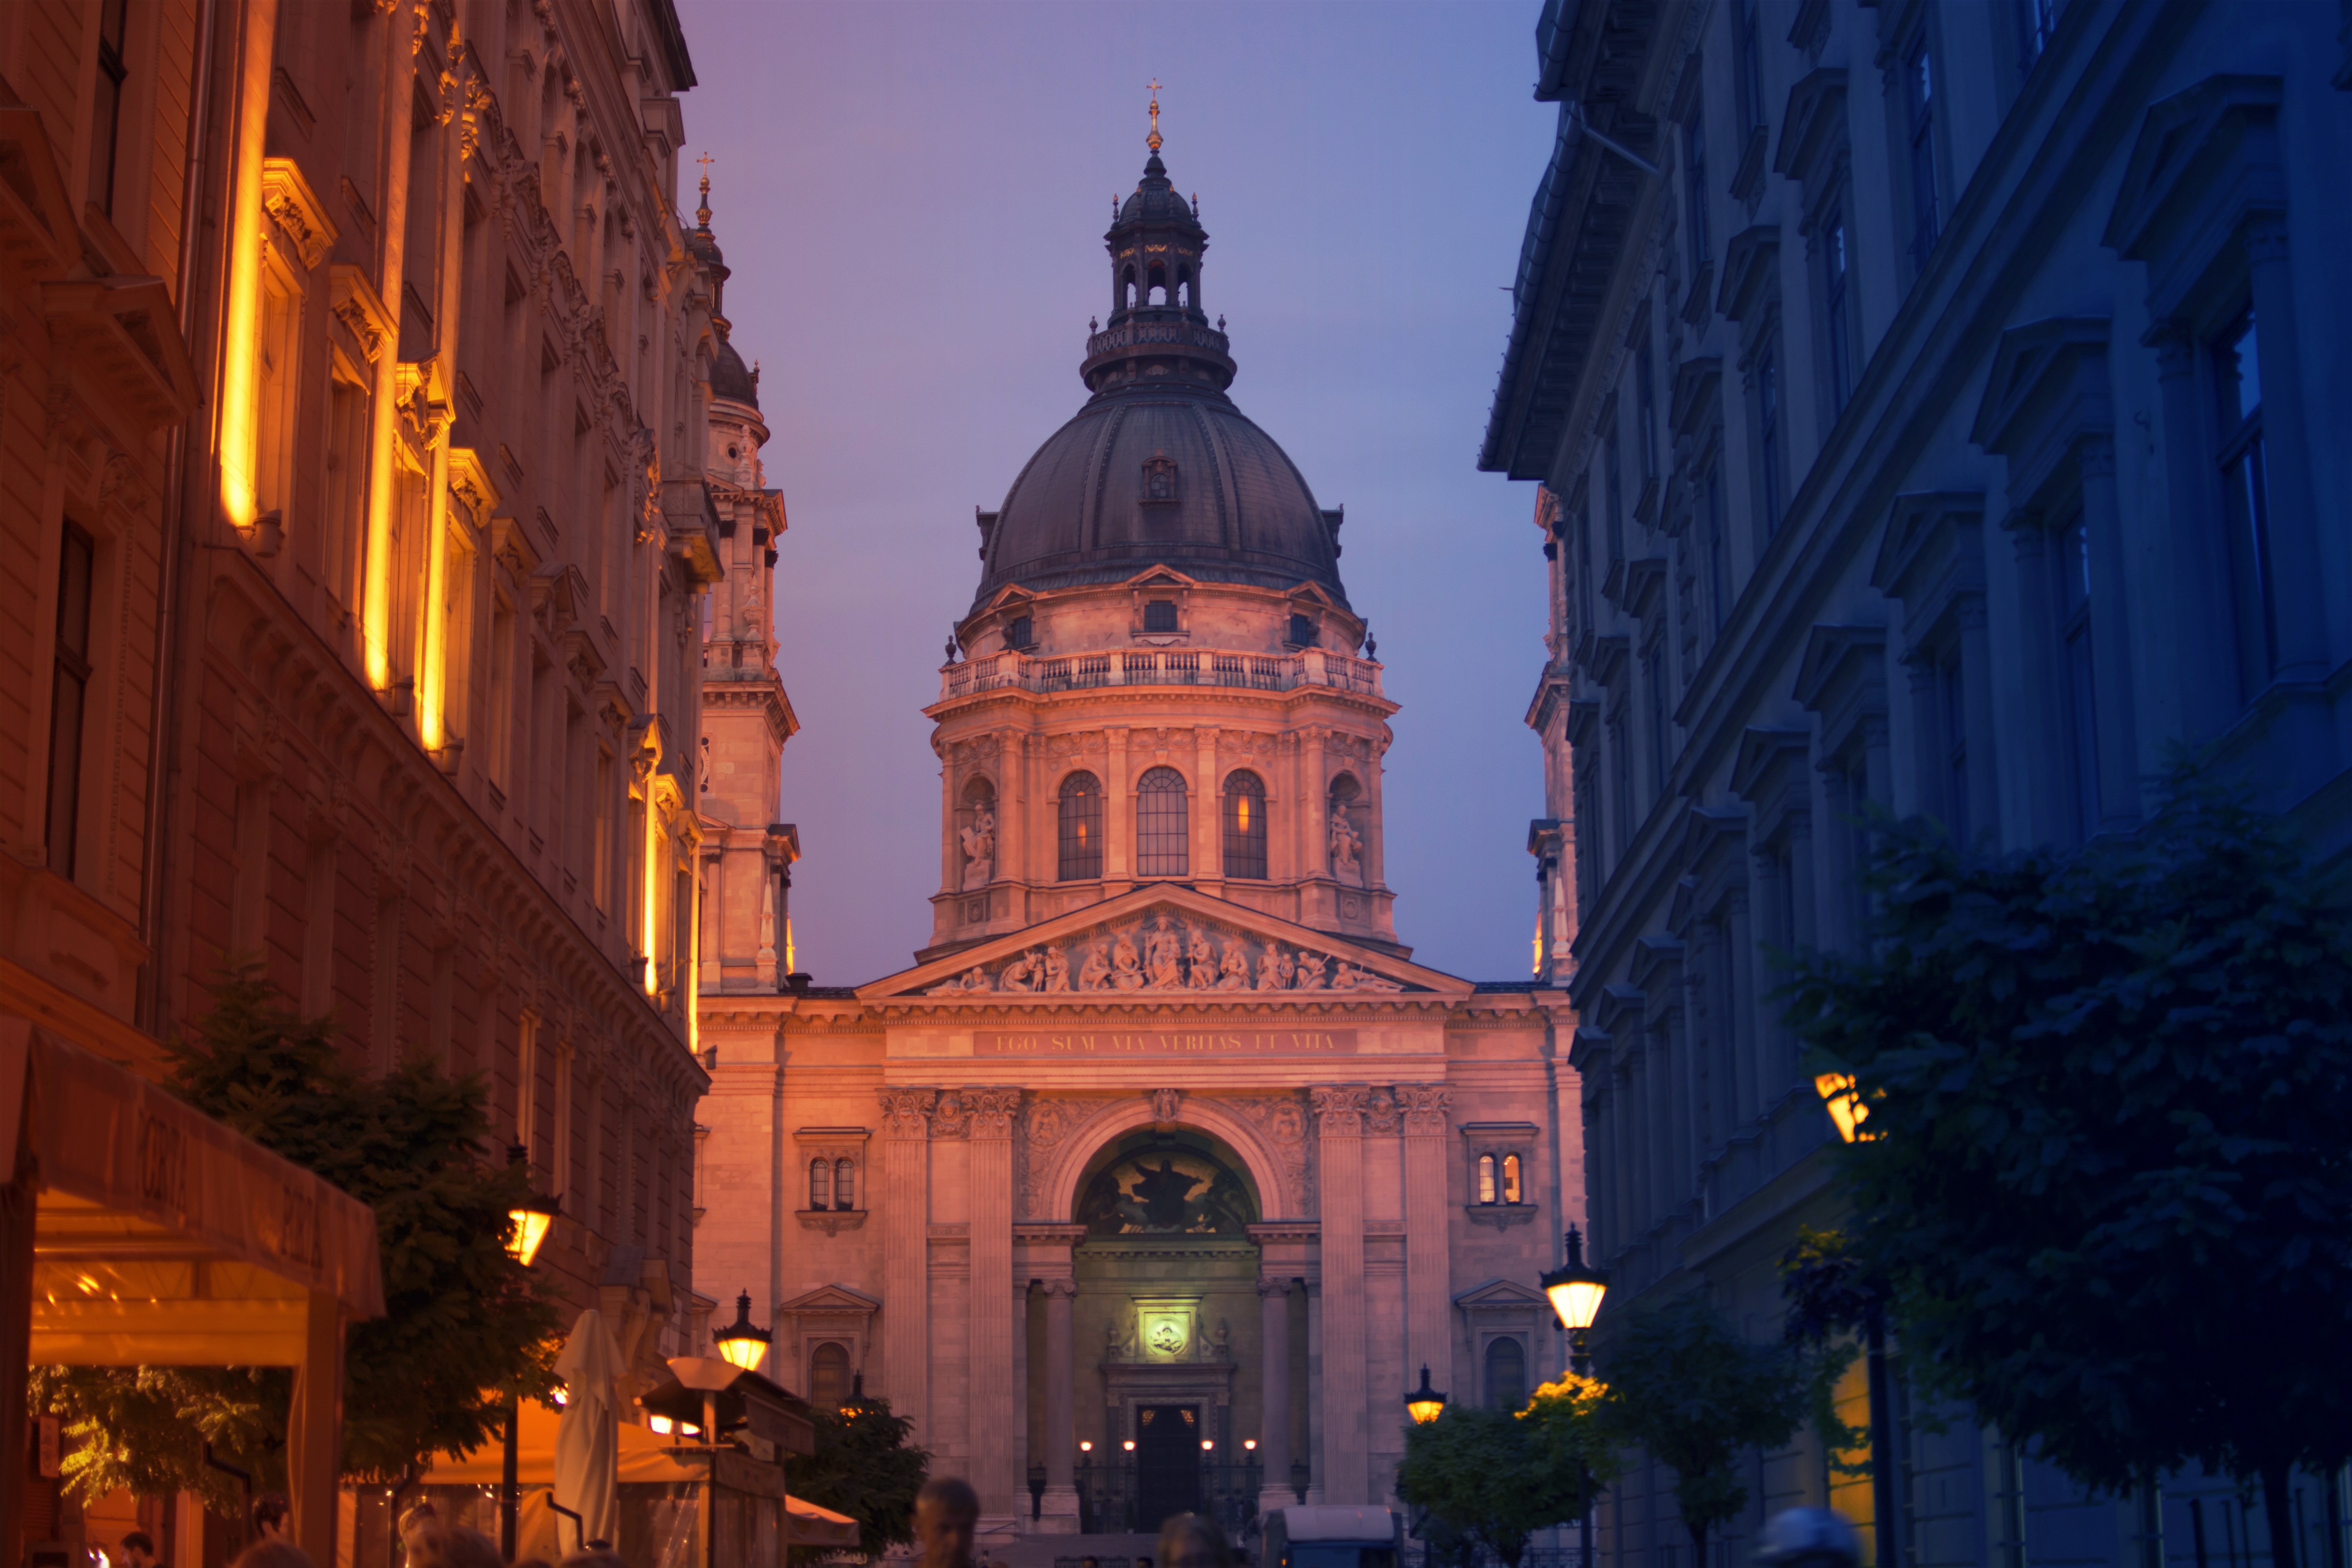
architecture, night, town, building, old, city, monument, cityscape, europe, evening, landmark, facade, sightseeing, church, cathedral, historic, place of worship, illuminated, capital, catholic, budapest, hungary, christianity, famous, basilica, dome, metropolis, cupola, st istvan, st stephens, human settlement